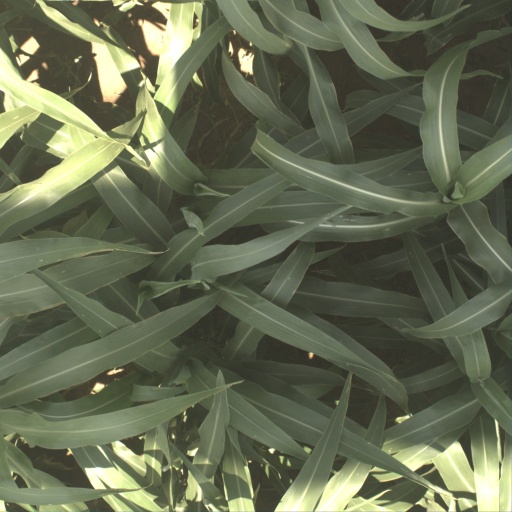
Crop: sorghum